Norstrilia

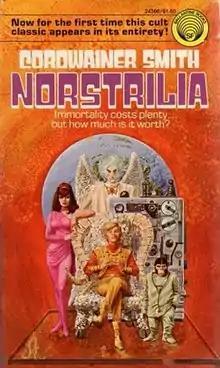
First edition in complete form. Front cover illustration by Gray Morrow. Counterclockwise from top: E'telekeli, C'mell, Rod McBan (seated), A'gentur (E'ikasus).

Norstrilia is a science fiction novel by American writer Paul Linebarger, published under the pseudonym Cordwainer Smith. The novel takes place in the universe of Smith's Instrumentality of Mankind. It was heavily influenced by the classic Chinese novel "Journey to the West". "Norstrilia" is in part a sequel to Smith's 1962 short story "The Ballad of Lost C'Mell", which features some of the same characters and settings. The novel was first published as a single book in 1975, after appearing earlier as two short novels in 1964 and 1968.